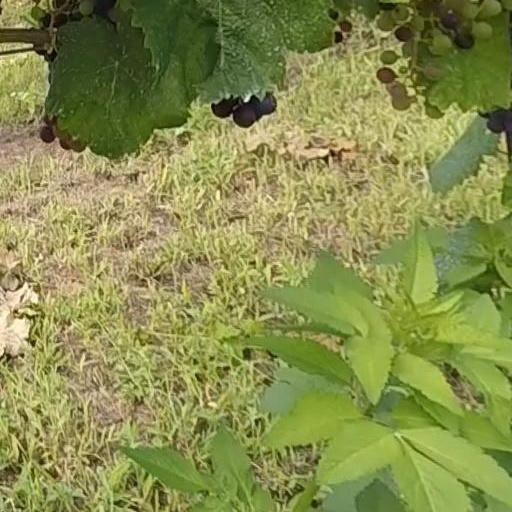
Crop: grape